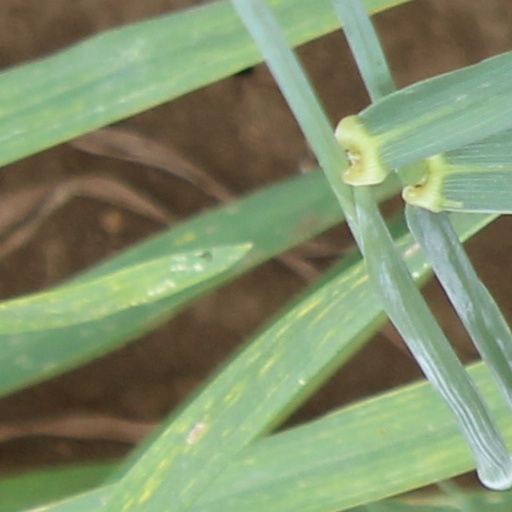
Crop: wheat